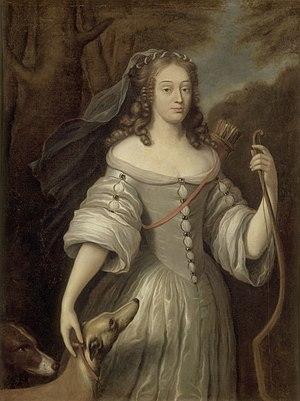
Louis XIV, dit Louis le Grand ou le Roi-Soleil, né le 5 septembre 1638 au château Neuf de Saint-Germain-en-Laye et mort le 1ᵉʳ septembre 1715 à Versailles, est un roi de France et de Navarre. Son règne s'étend du 14 mai 1643 — sous la régence de sa mère Anne d'Autriche jusqu'au 7 septembre 1651 — à sa mort en 1715. Son règne de 72 ans est l'un des plus longs de l'histoire d'Europe et le plus long de l'histoire de France.
Françoise-Louise de La Baume Le Blanc, demoiselle puis duchesse de La Vallière et de Vaujours, est une aristocrate française née à Tours, 6 août 1644 et morte à Paris le 6 juin 1710. Première maîtresse officielle de Louis XIV, elle le quitte pour se retirer au Carmel.
Le château de Vaujours est une ancienne forteresse angevine des XIIᵉ et XVᵉ siècles. Il appartenait à la seigneurie de Chasteaux-en-Anjou, futur Château-la-Vallière.